Space-Based Infrared System

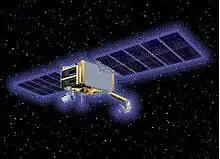

The SBIRS Low contract is now managed by the Missile Defense Agency (MDA) and has been renamed the Space Tracking and Surveillance System (STSS).